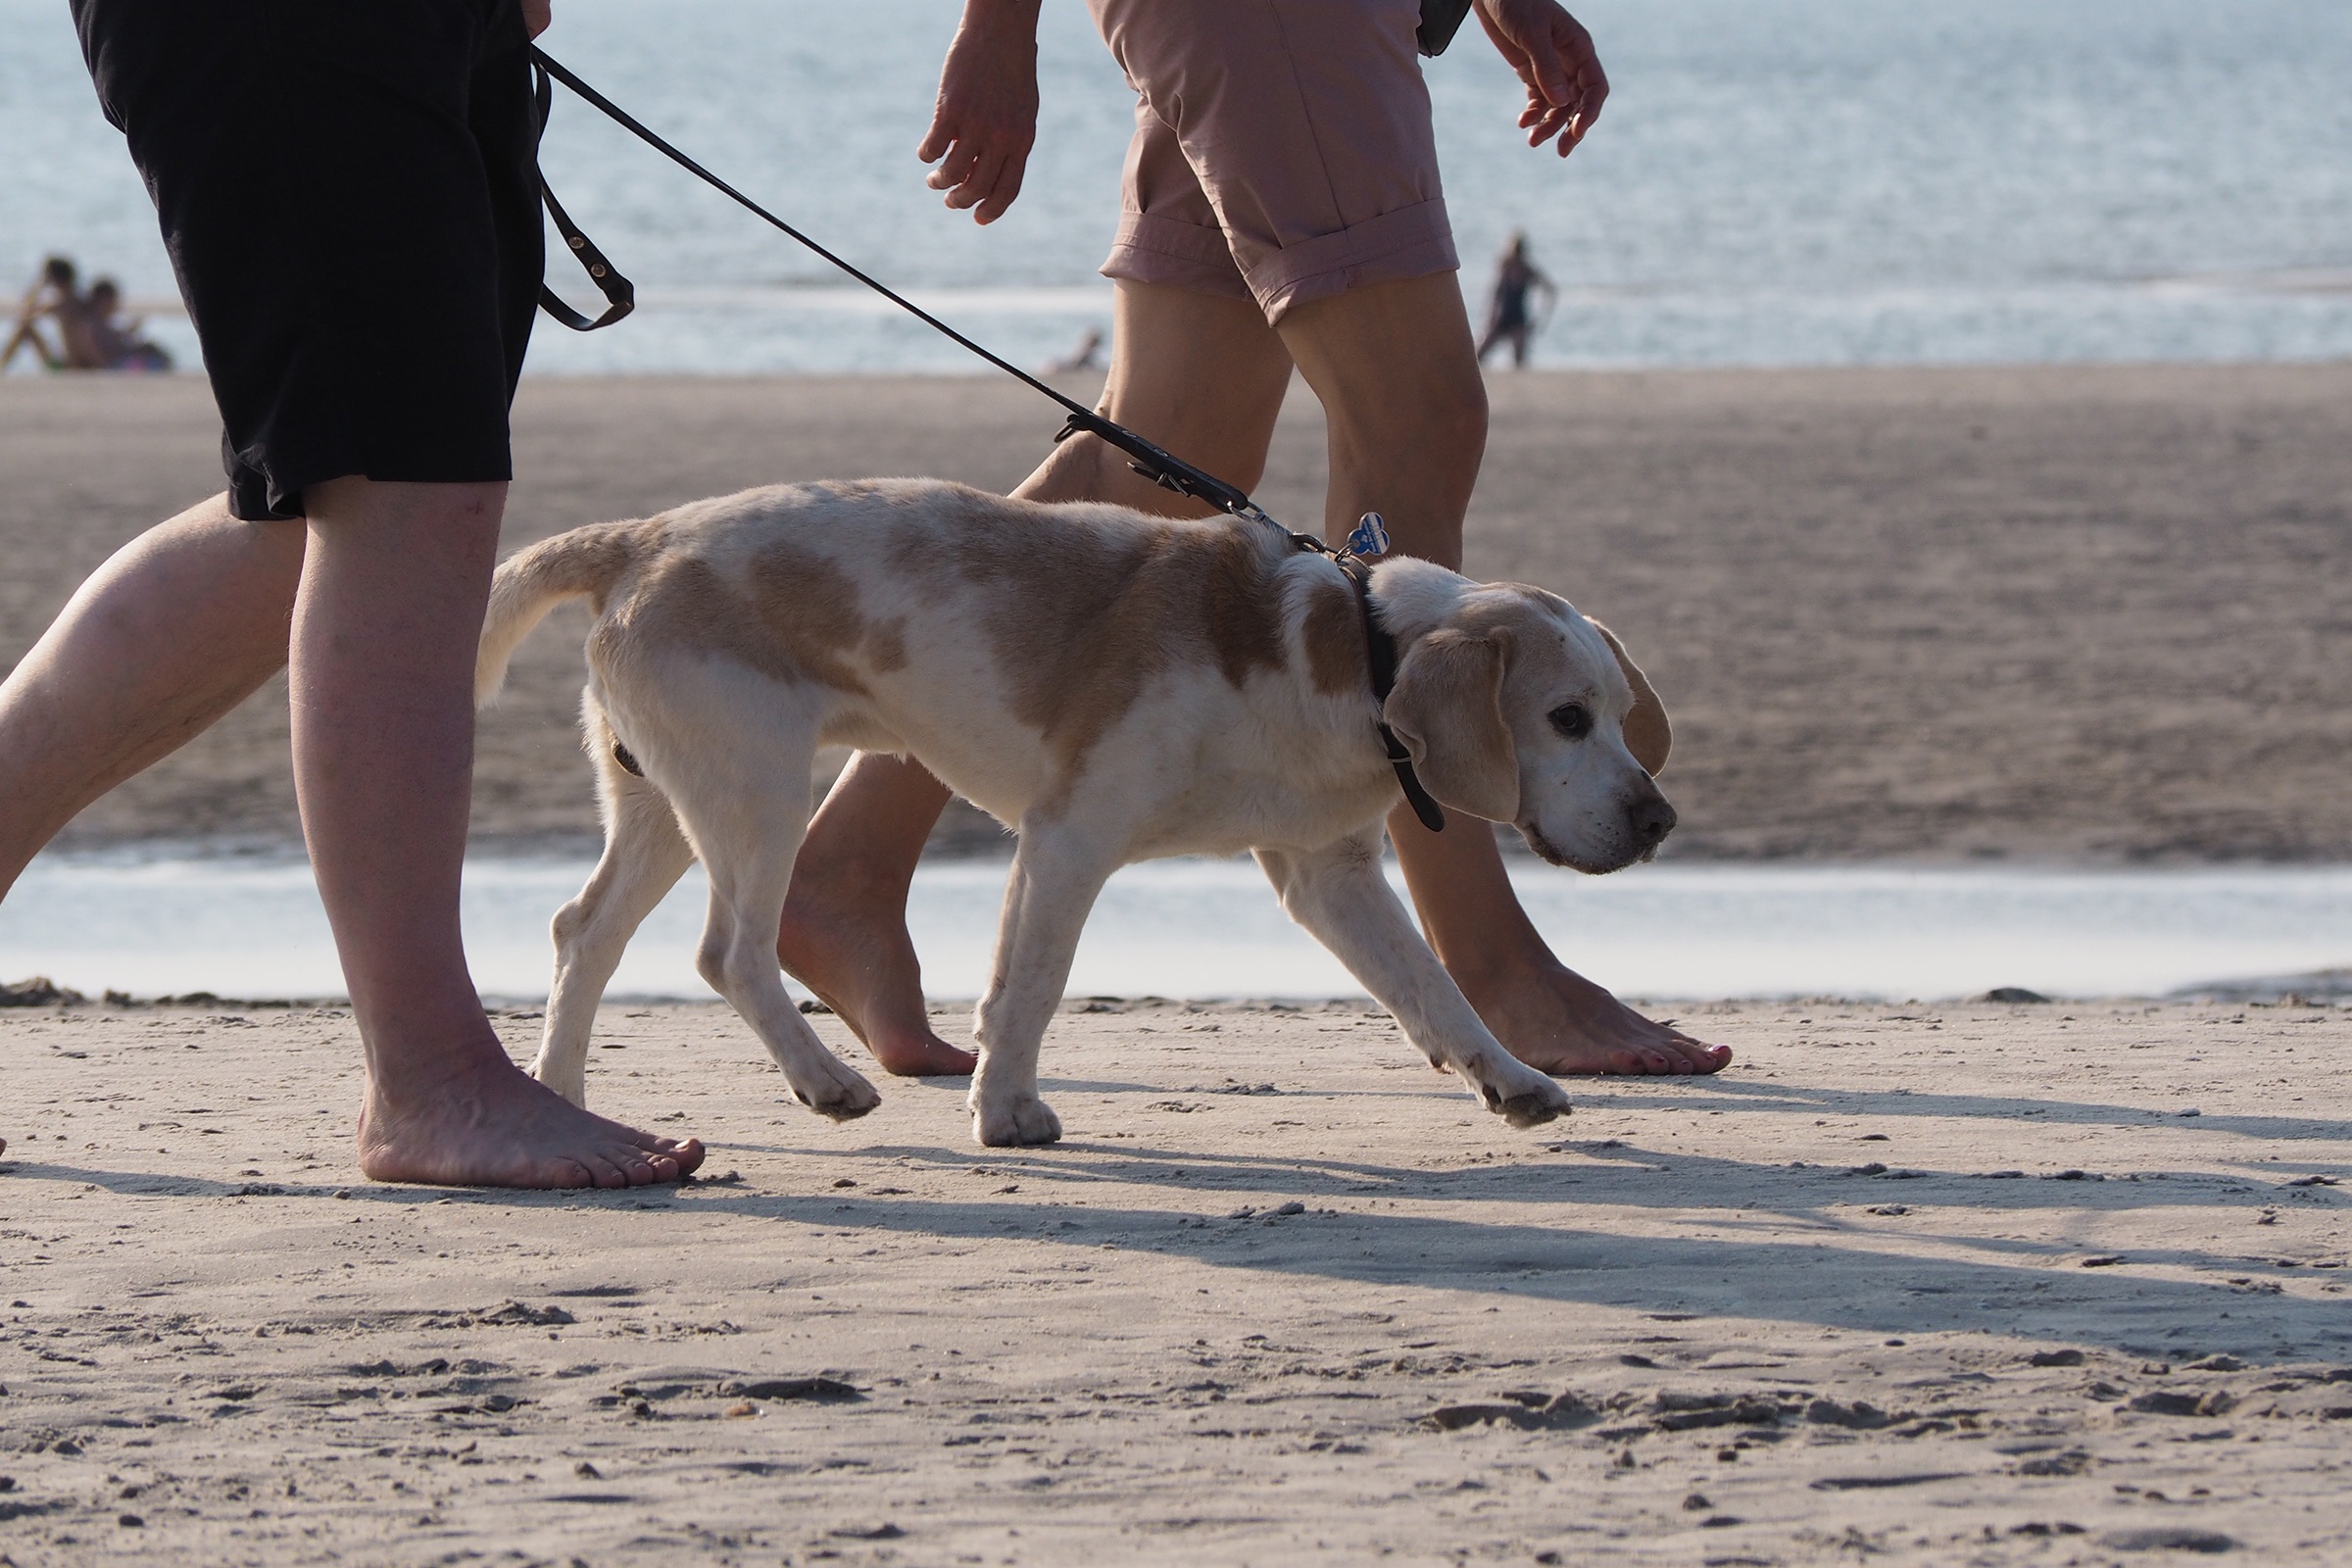
beach, sea, sand, dog, mammal, north sea, sand beach, on leash, canvas duty, dog walking, dog like mammal